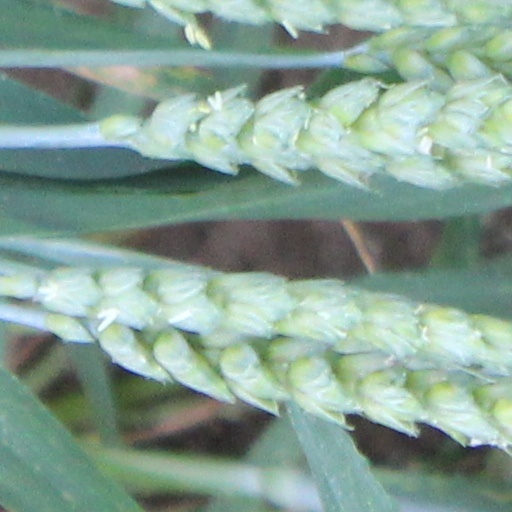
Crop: wheat